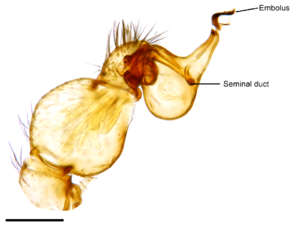
Les deux bulbes copulateurs ou organes reproducteurs sont les organes copulatoires de l'araignée mâle.